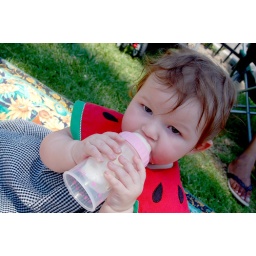
Alex in her watermelon dress at the lake